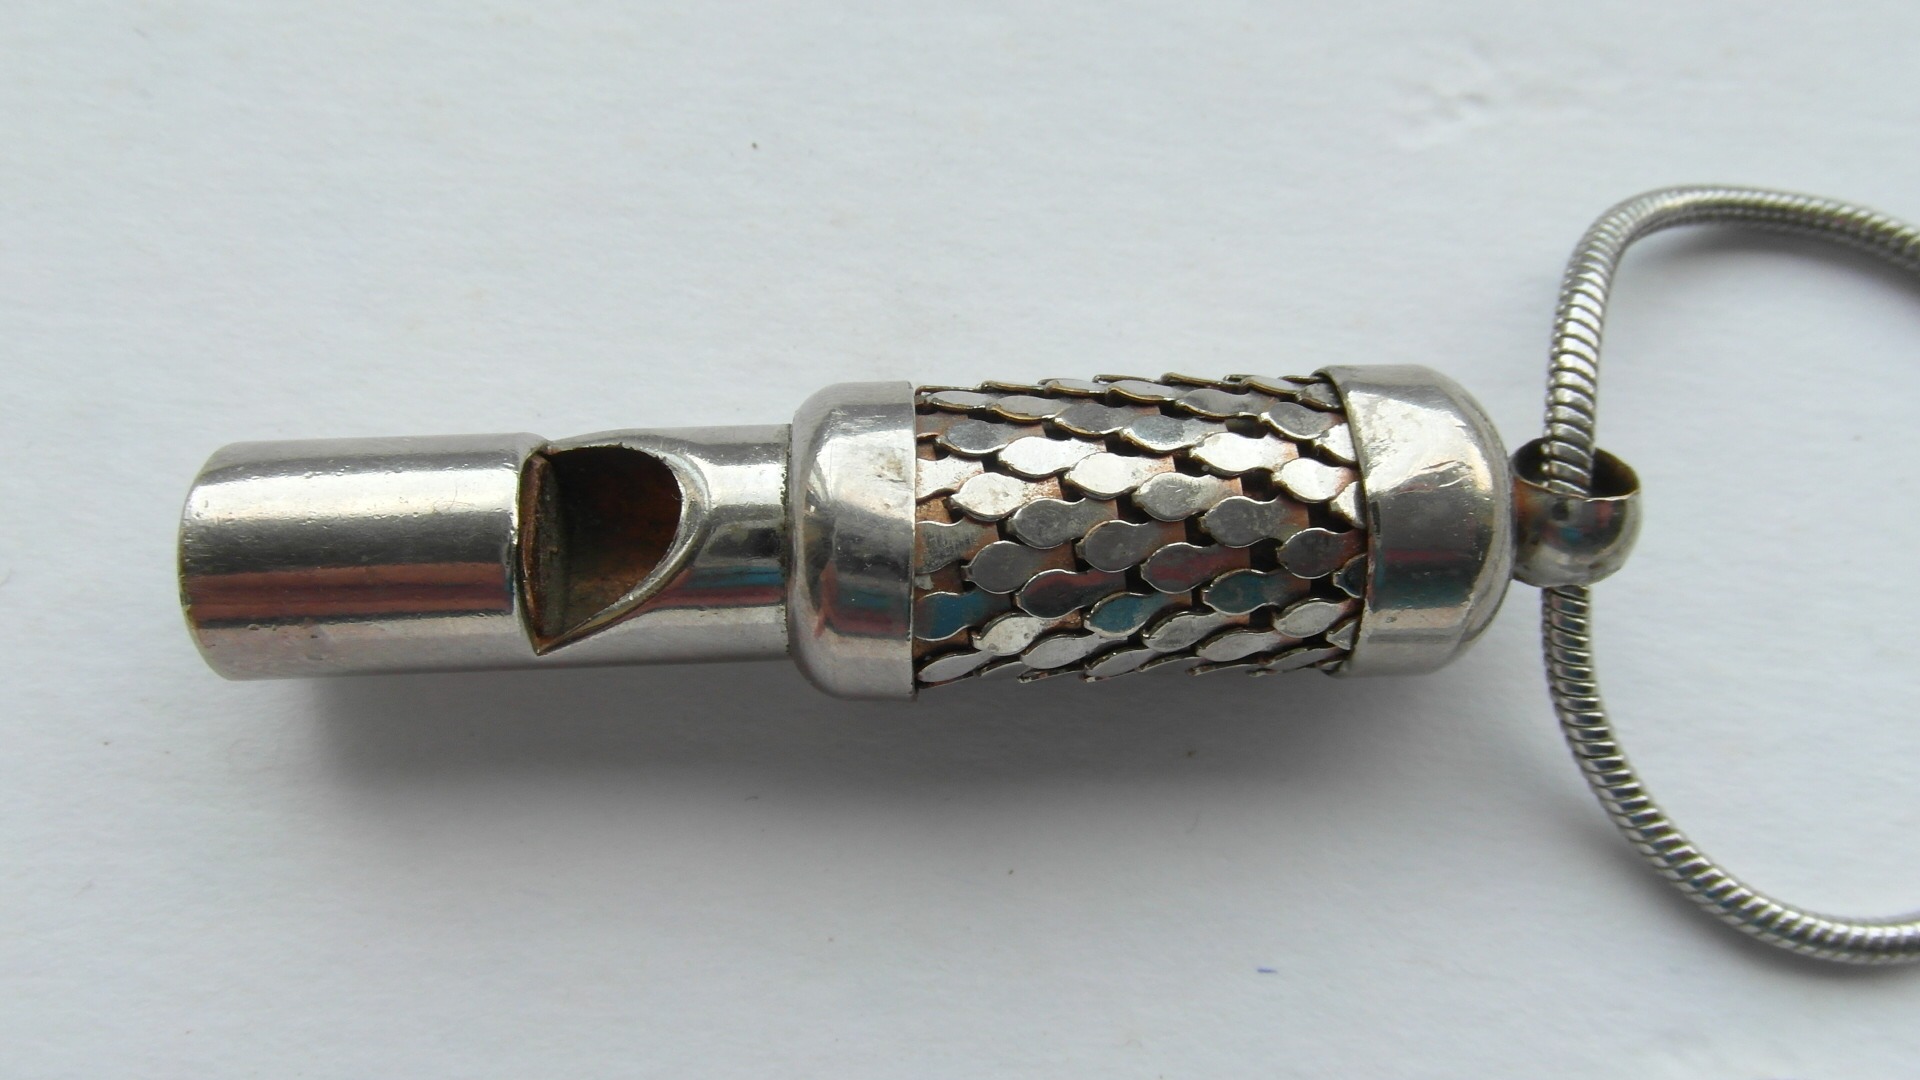
vintage, metal, jewellery, brass, silver, whistle, gun accessory, silver plate, vintage whistle, vintage silver plate, silver whistle, snake chain